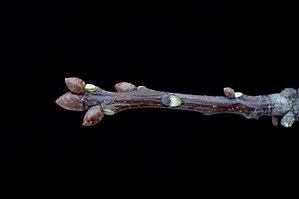
En botanique, un phytomère, appelé aussi métamère, est une unité fonctionnelle constitutive d'une plante. La croissance de cette dernière est déterminée par la répétition et l'empilement des phytomères.
Chêne est le nom vernaculaire de nombreuses espèces d'arbres et d'arbustes appartenant au genre Quercus, et à certains genres apparentés de la famille des fagacées, notamment Cyclobalanopsis et Lithocarpus.
Le nœud est le point d'attache d'une feuille ou d'un rameau sur la tige chez les Spermatophytes. L'entre-nœud se situe entre deux nœuds successifs. Le bourgeon axillaire, qui pousse au point d'attache d'une feuille plus âgée avec la tige, donne naissance à un rameau. À ce point d'insertion se développe ainsi une feuille ou la tige d'un nouveau rameau, ce qui se traduit parfois par un renflement plus consistant, permettant d'observer les nœuds même lorsque la feuille ou le rameau n'est pas encore développé.
En botanique, une cicatrice foliaire est la zone mise à nu par la chute des feuilles sur les rameaux des plantes vivaces à feuilles caduques, puis protégée par une assise péridermique qui la lignifie et la subérise. Son contour est celui de la base du pétiole et son aspect peut mettre en évidence la structure des tissus différentiés par le processus de cicatrisation.